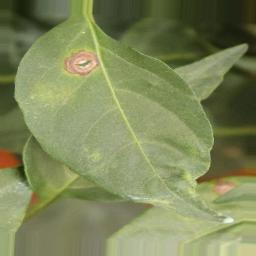
Label: cercospora